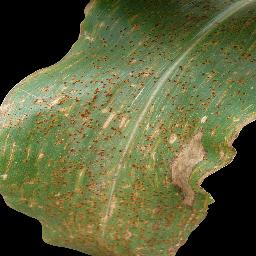
Label: Corn_(Maize)___Common_Rust